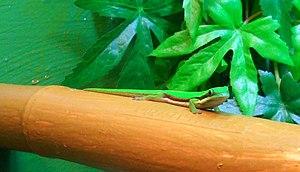
Phelsuma nigristriata est une espèce de geckos de la famille des Gekkonidae.